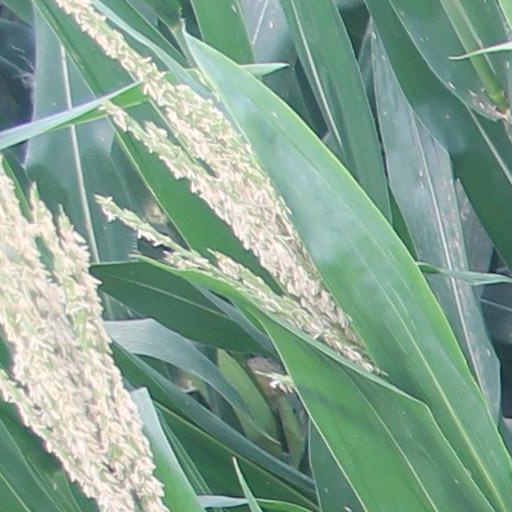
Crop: maize; corn